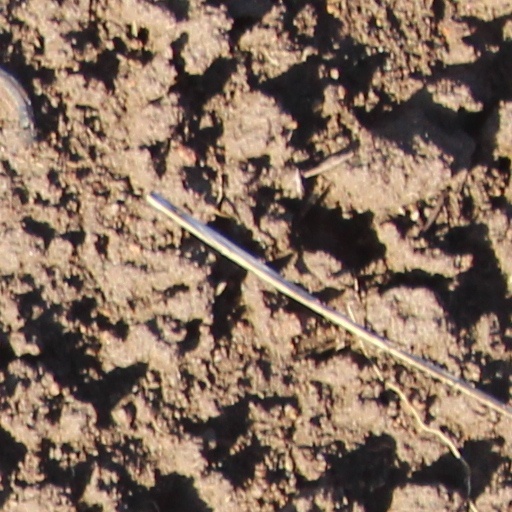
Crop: wheat